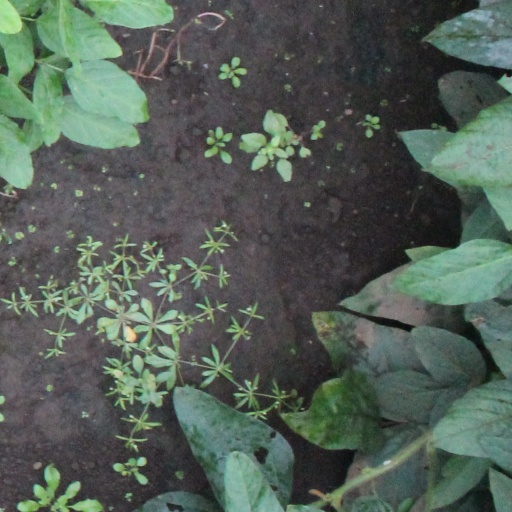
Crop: soybean